Billy McCaughey

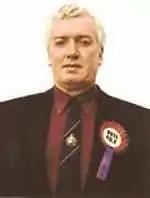
McCaughey,

William McCaughey (c. 1950 – 8 February 2006) was a member of the Royal Ulster Constabulary's Special Patrol Group and the illegal Ulster Volunteer Force's Glennane gang in the 1970s. He was imprisoned for 16 years for murder from 1980 to 1996. On his release he worked as a loyalist and Orange Order activist until his death in 2006.